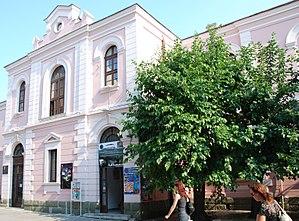
Le Musée archéologique de Bourgas est situé à Bourgas. Il conserve des artefacts découverts dans les sites de l'oblast de Bourgas.